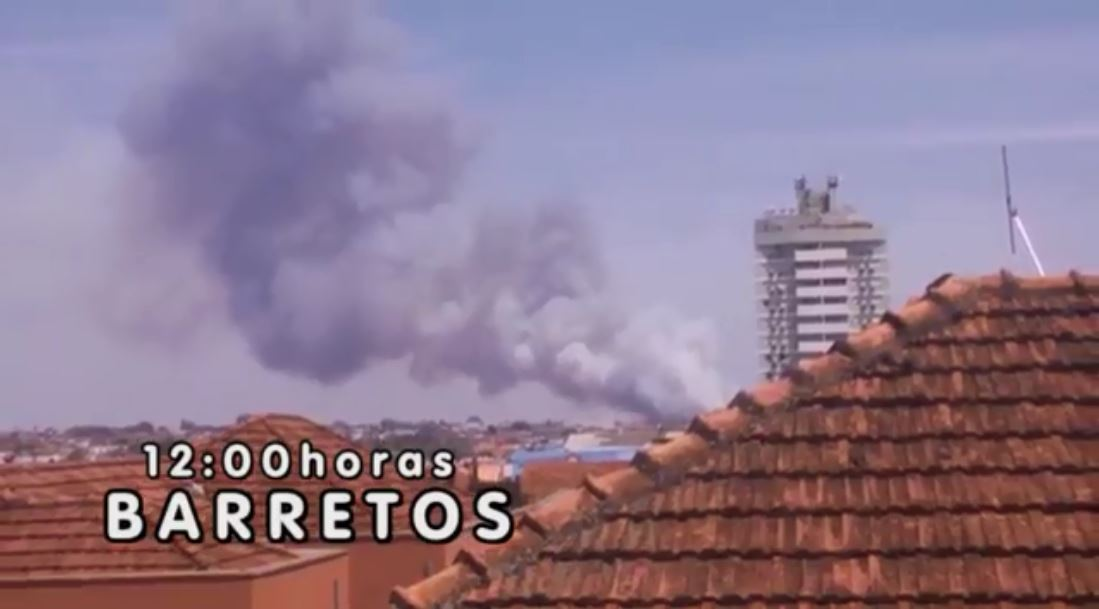
Fire: no
Smoke: yes